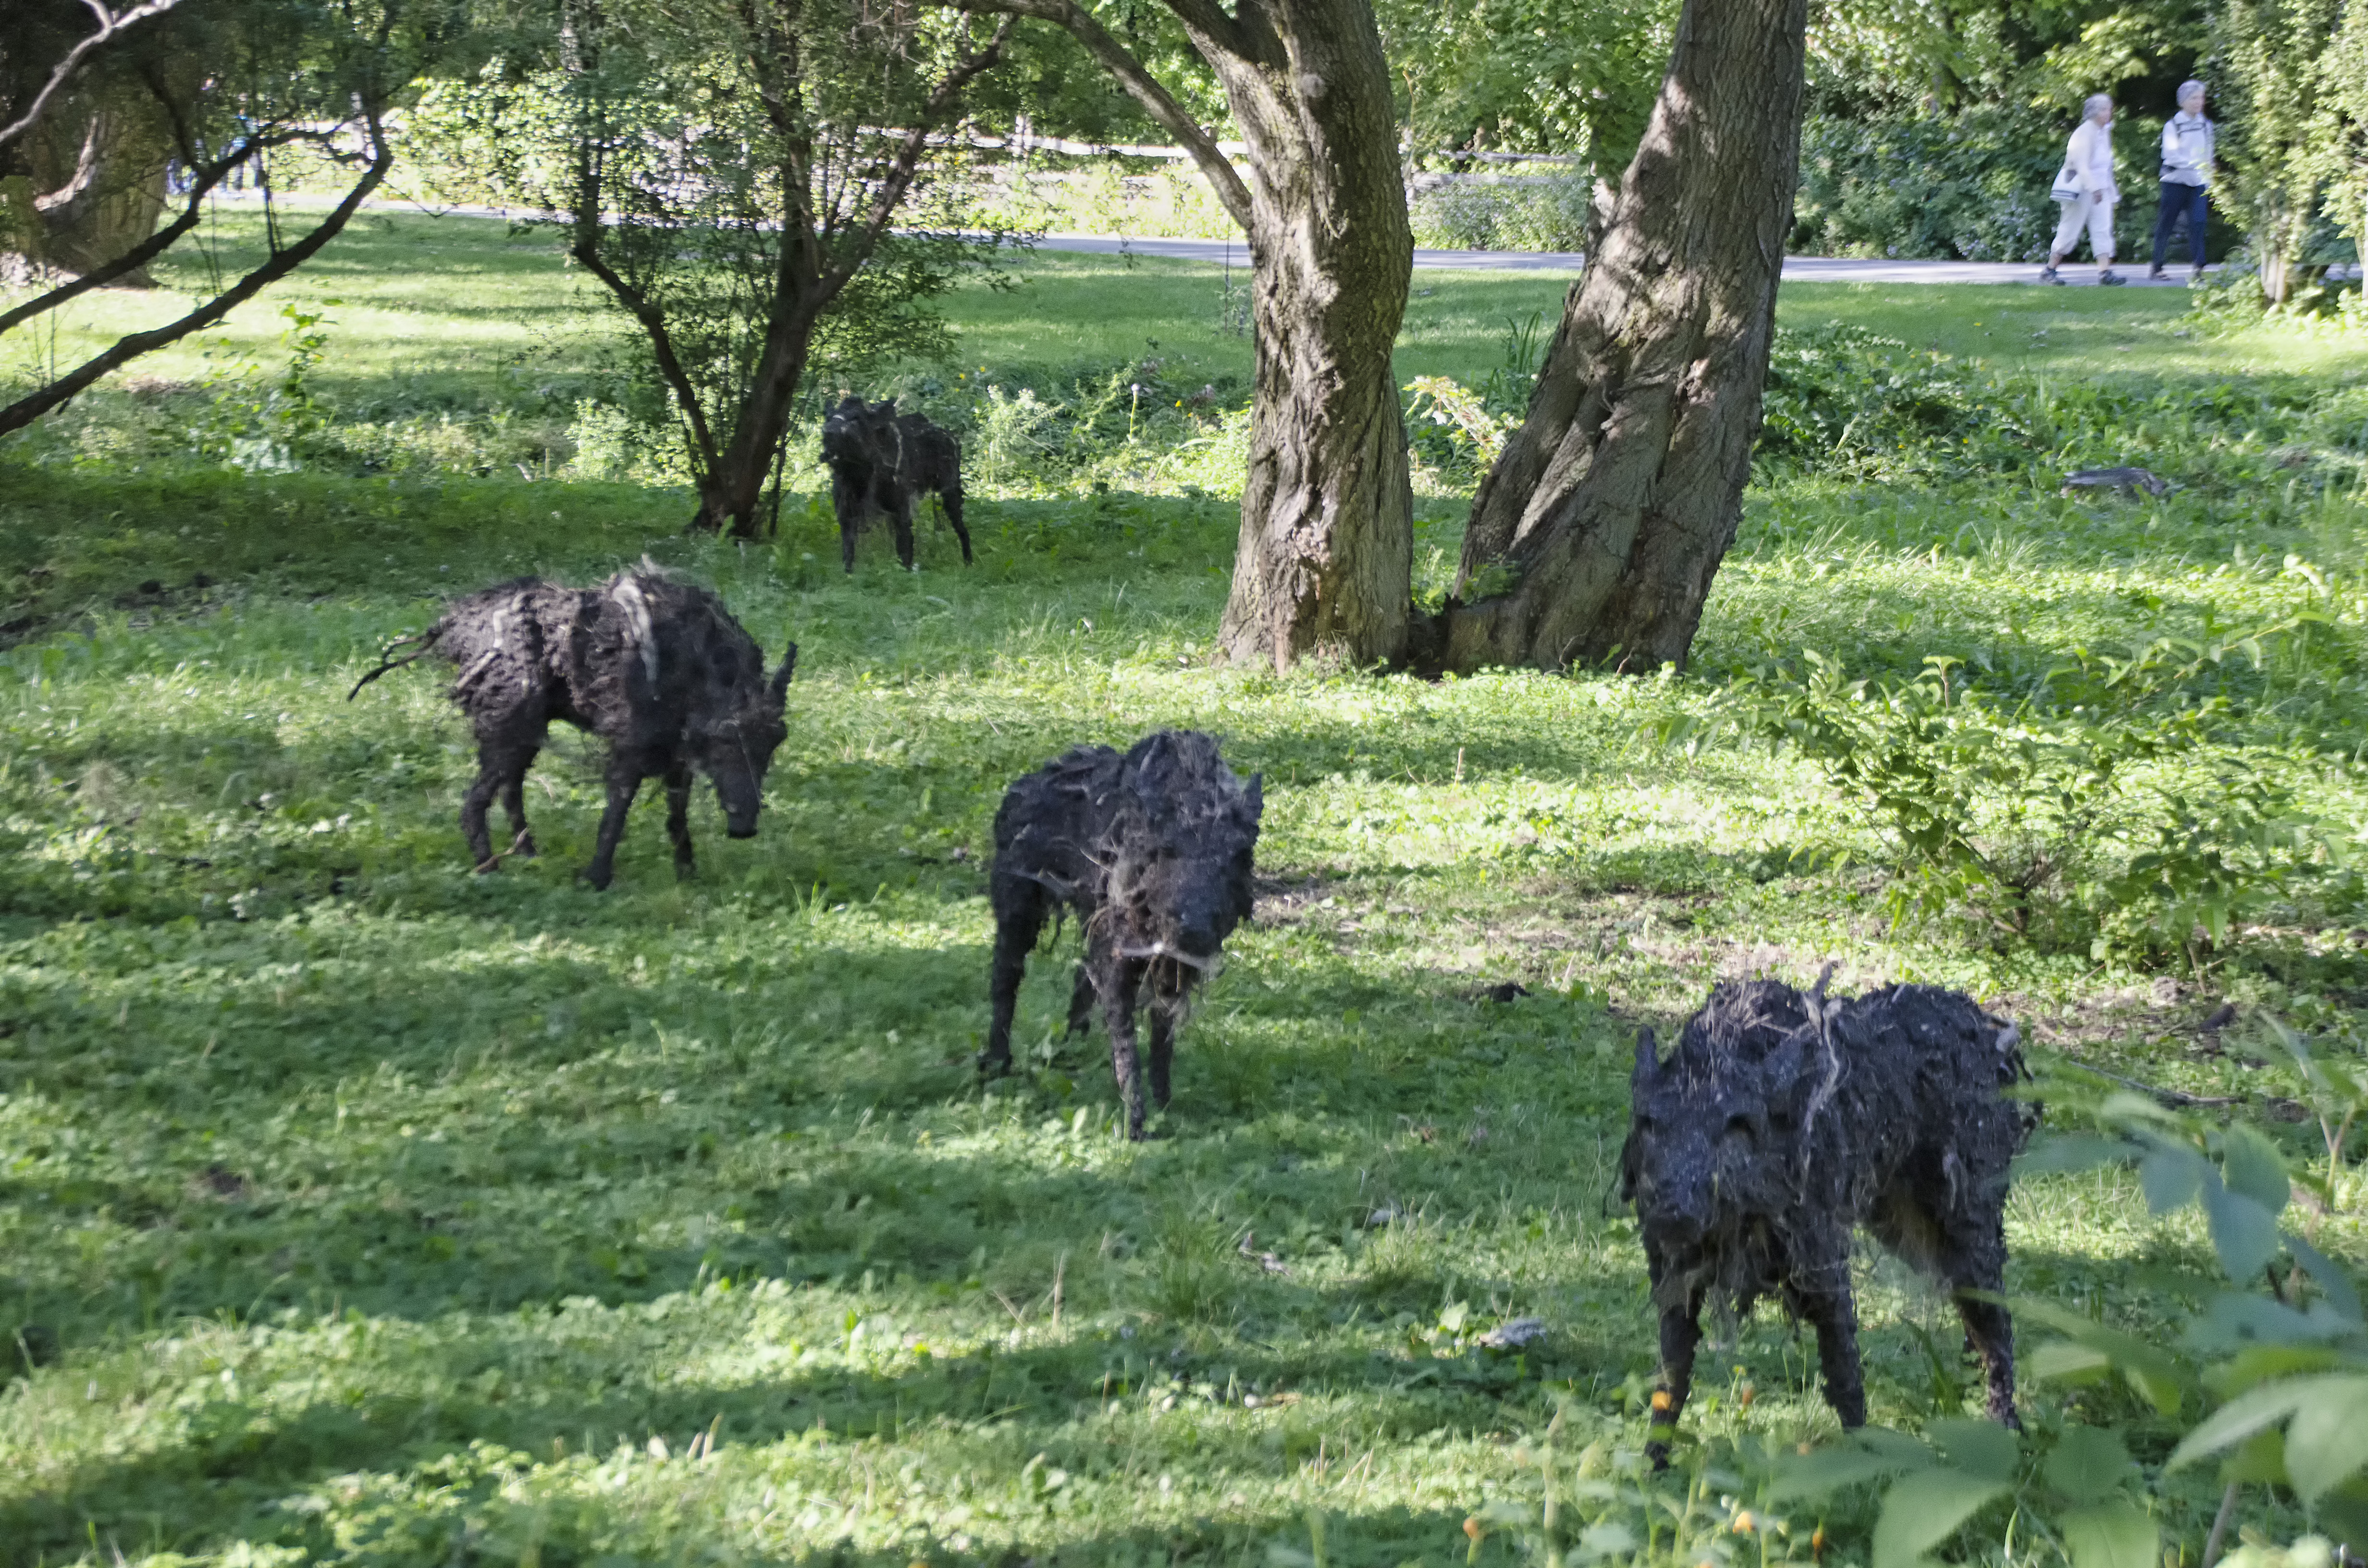
tree, city, wildlife, herd, pasture, grazing, mammal, fauna, de, of, canada, quebec, montreal, ville